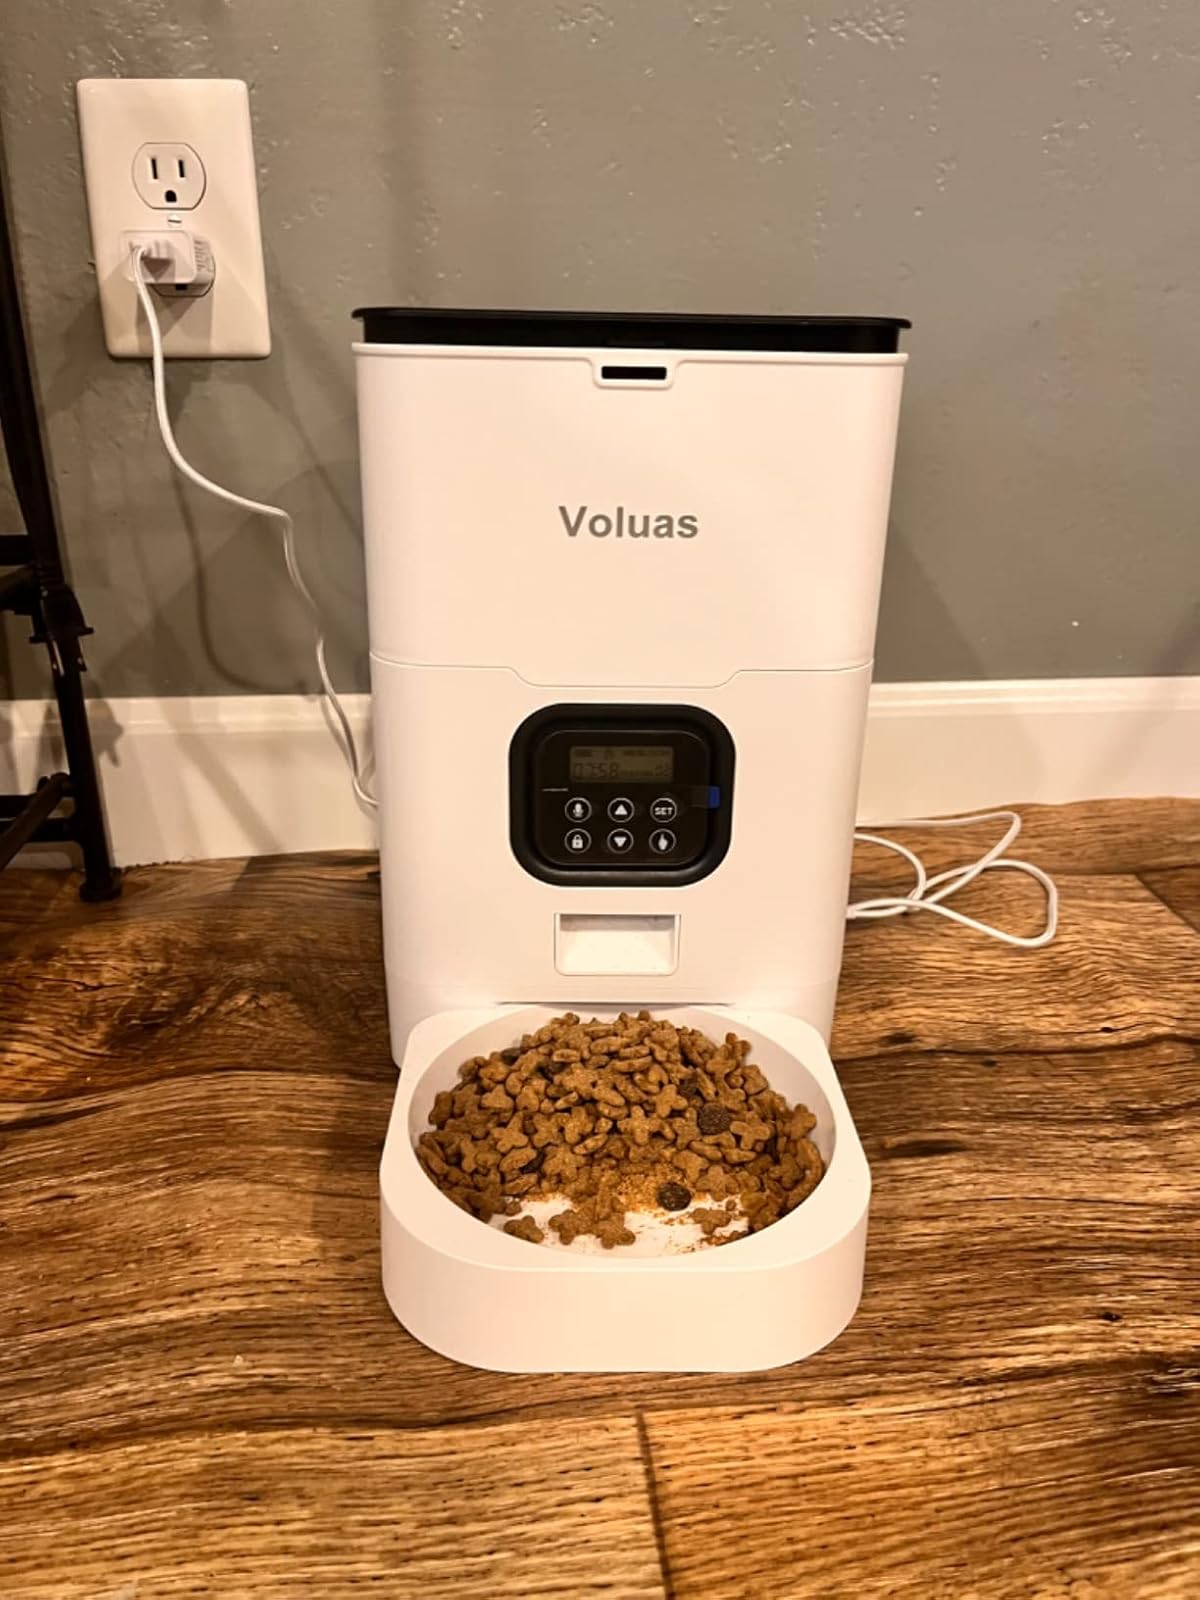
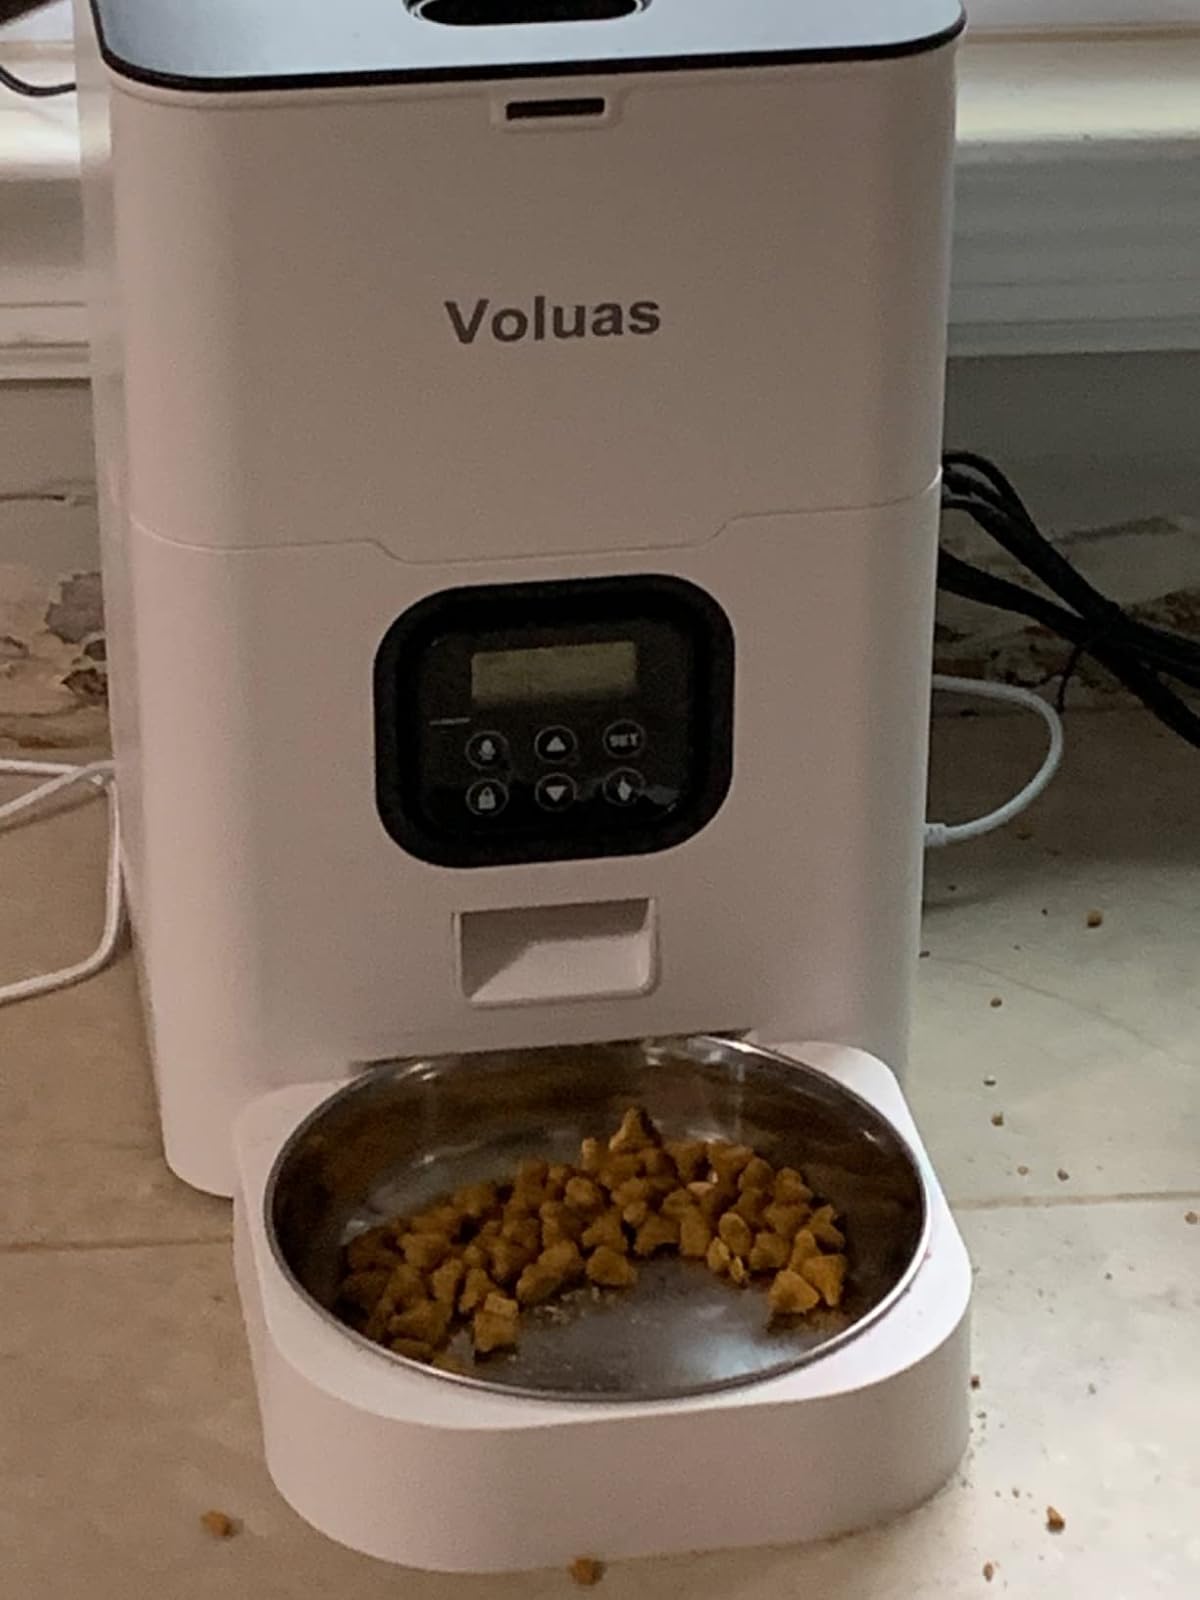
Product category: items_feeder
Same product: yes